Malaikkallan

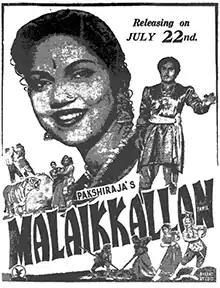
Theatrical release poster

Malaikkallan is a 1954 Indian Tamil-language action adventure film starring M. G. Ramachandran and P. Bhanumathi. The film was released on 22 July 1954, and was a blockbuster. It ran more than 140 days in Chennai and all other major cities. It was the first Tamil film to win a President's Silver Medal.